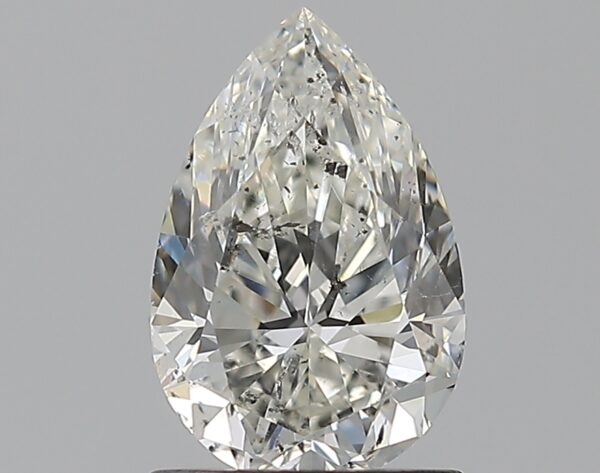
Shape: pear
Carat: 1.01
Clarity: SI2
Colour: I
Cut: EX
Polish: EX
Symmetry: VG
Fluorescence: F
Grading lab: GIA
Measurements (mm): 8.41 x 5.49 x 3.5